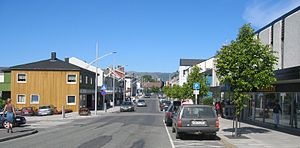
Brønnøysund
Storgata i centrum af Brønnøysund
Brønnøysund er en by i Brønnøy kommune i Nordland fylke i Norge. Byen ligger ved kysten og kaldes «Kystbyen midt i Norge». Brønnøysund er også regioncenter for Syd-Helgeland. Byen havde 4.506 indbyggere 1. januar 2009.